Kalbelia

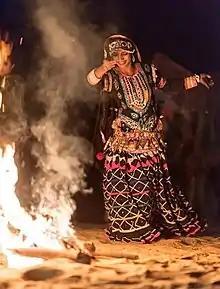
A Kalbelia dancer performing in the desert

Kalbelias are followers of Sage Kanifnath, who drank a bowl of poison and was blessed with control over venomous snakes and animals.